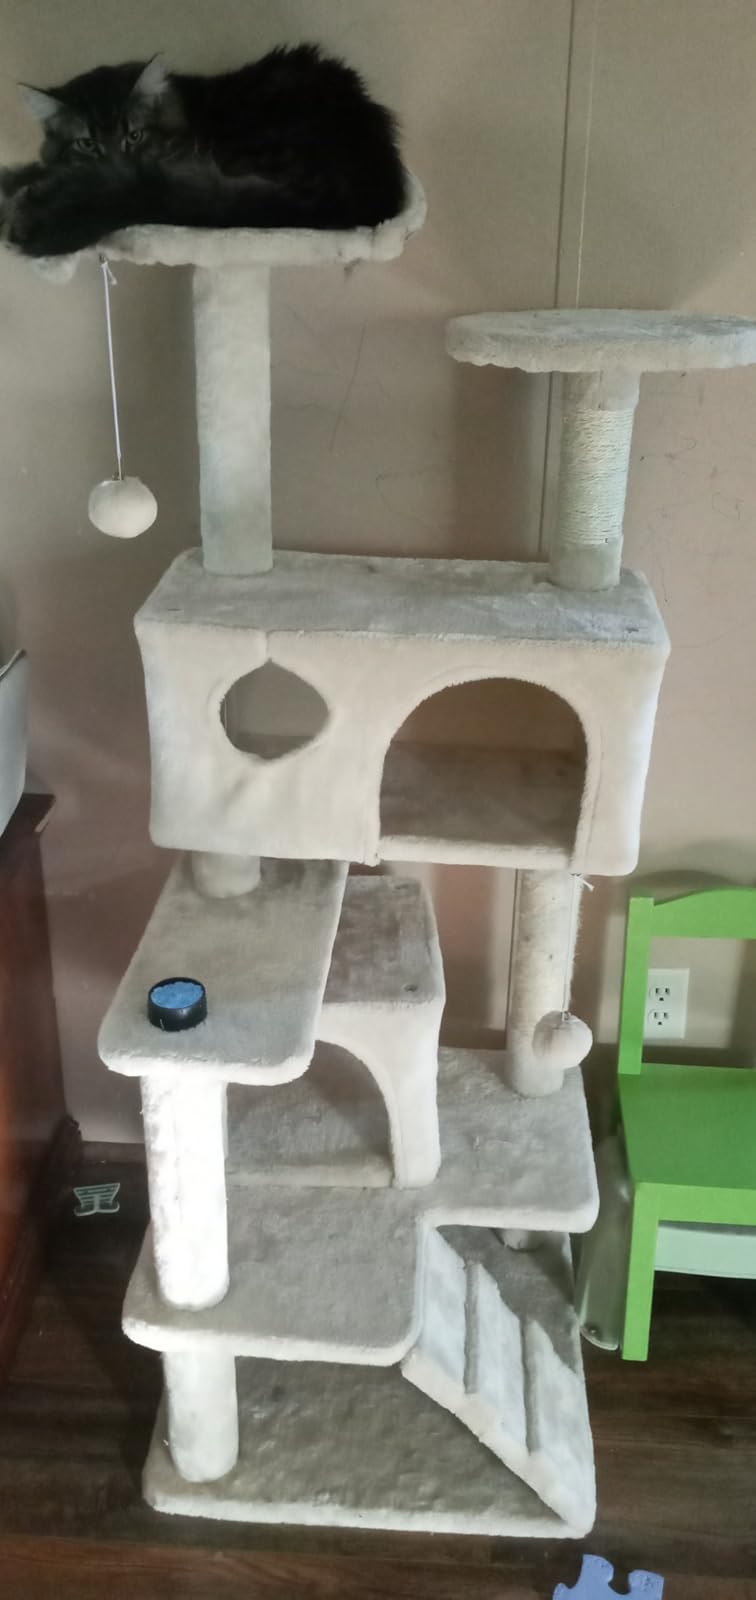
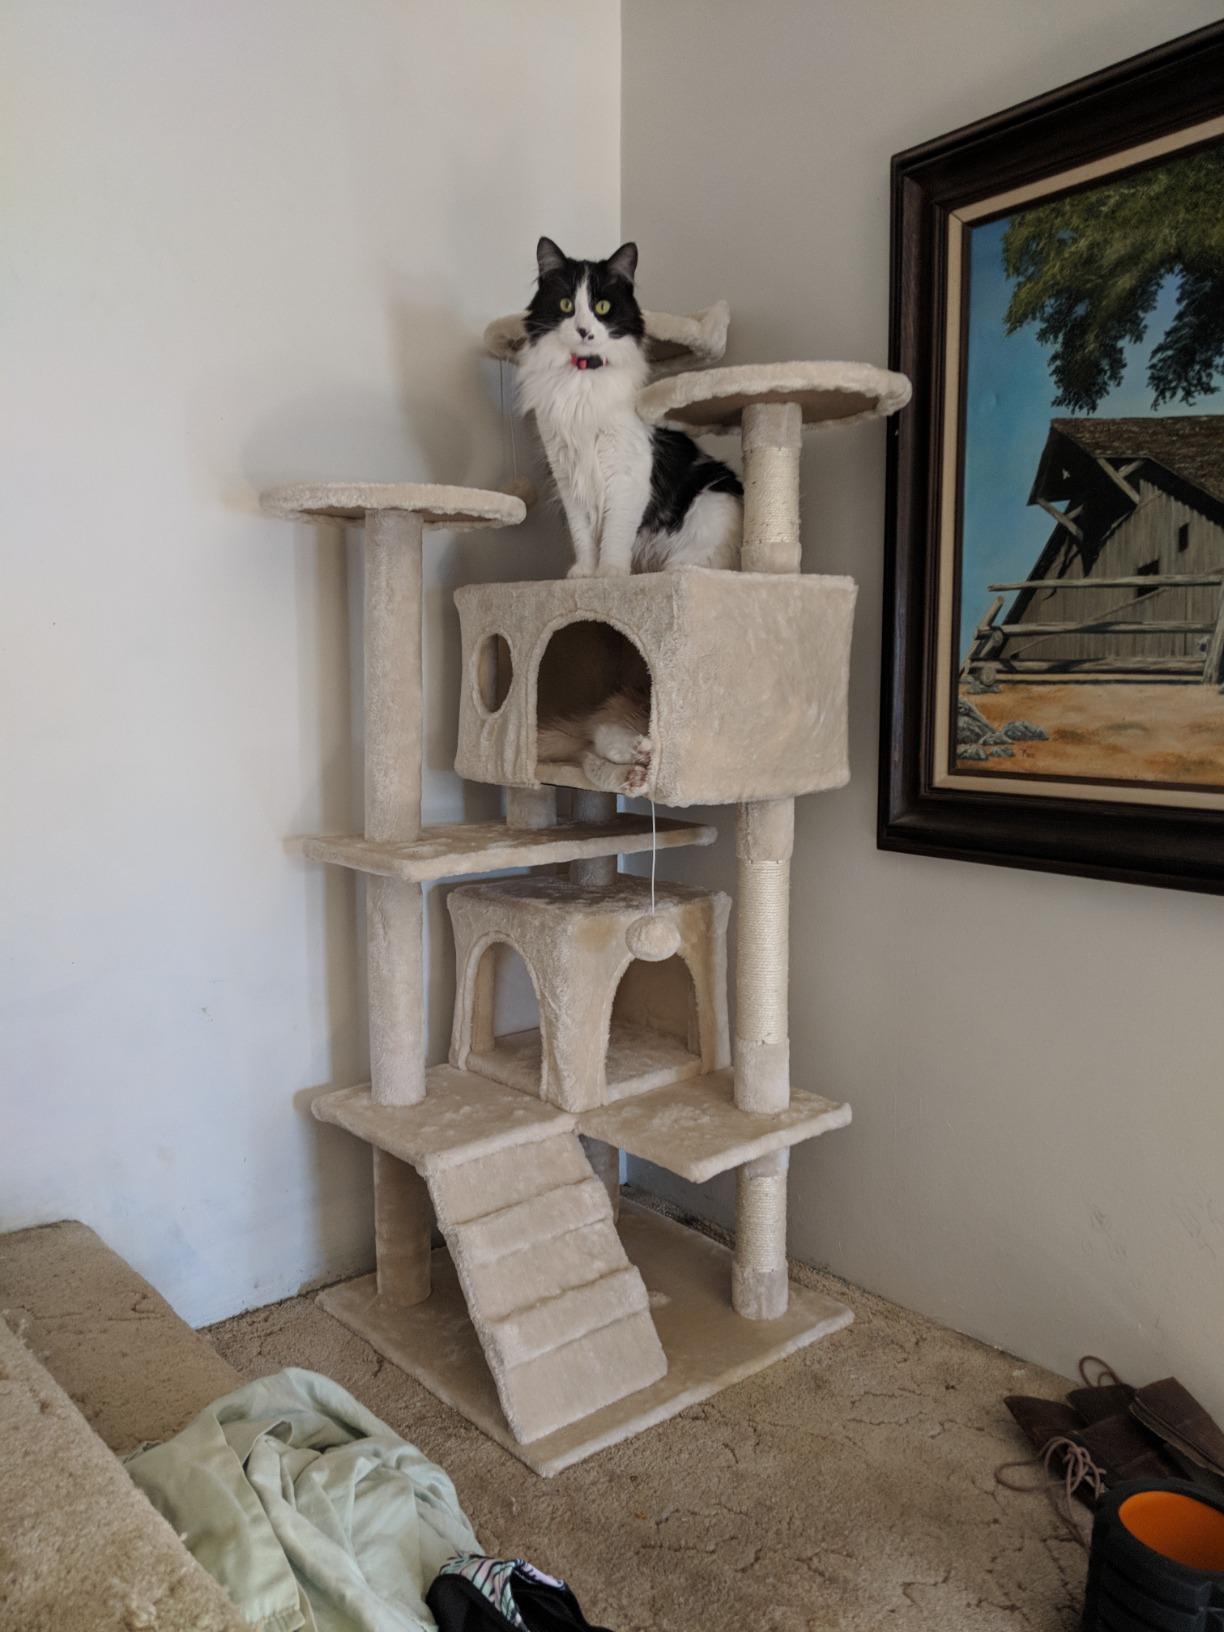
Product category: items_cat tree
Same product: yes